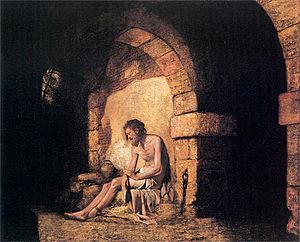
Le Captif est le titre de deux tableaux de Joseph Wright of Derby, également appelés Le Captif de Sterne ou Le Captif d'après Sterne. Le premier, achevé en 1774, se trouve aujourd'hui à la galerie d'art de Vancouver. Le second, qui est maintenant au Derby Museum and Art Gallery, fut exposé pour la première fois par l'artiste en 1778.